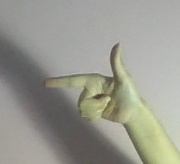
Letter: yaa